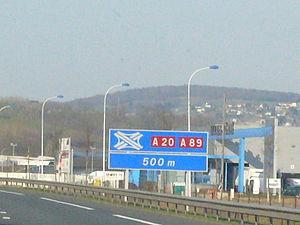
Intersection de l'A20 et de l'A89 annoncée par un panneau à Brive (Corrèze, France)
En France, l’autoroute A20 est appelée « L’Occitane ». Elle traverse trois régions : Centre-Val de Loire, Nouvelle-Aquitaine et Occitanie. L'autoroute relie Vierzon dans le département du Cher, à Montauban dans le département de Tarn-et-Garonne, via Limoges dans la Haute-Vienne. Elle constitue ainsi un maillon essentiel de l'axe autoroutier reliant Paris à Toulouse.